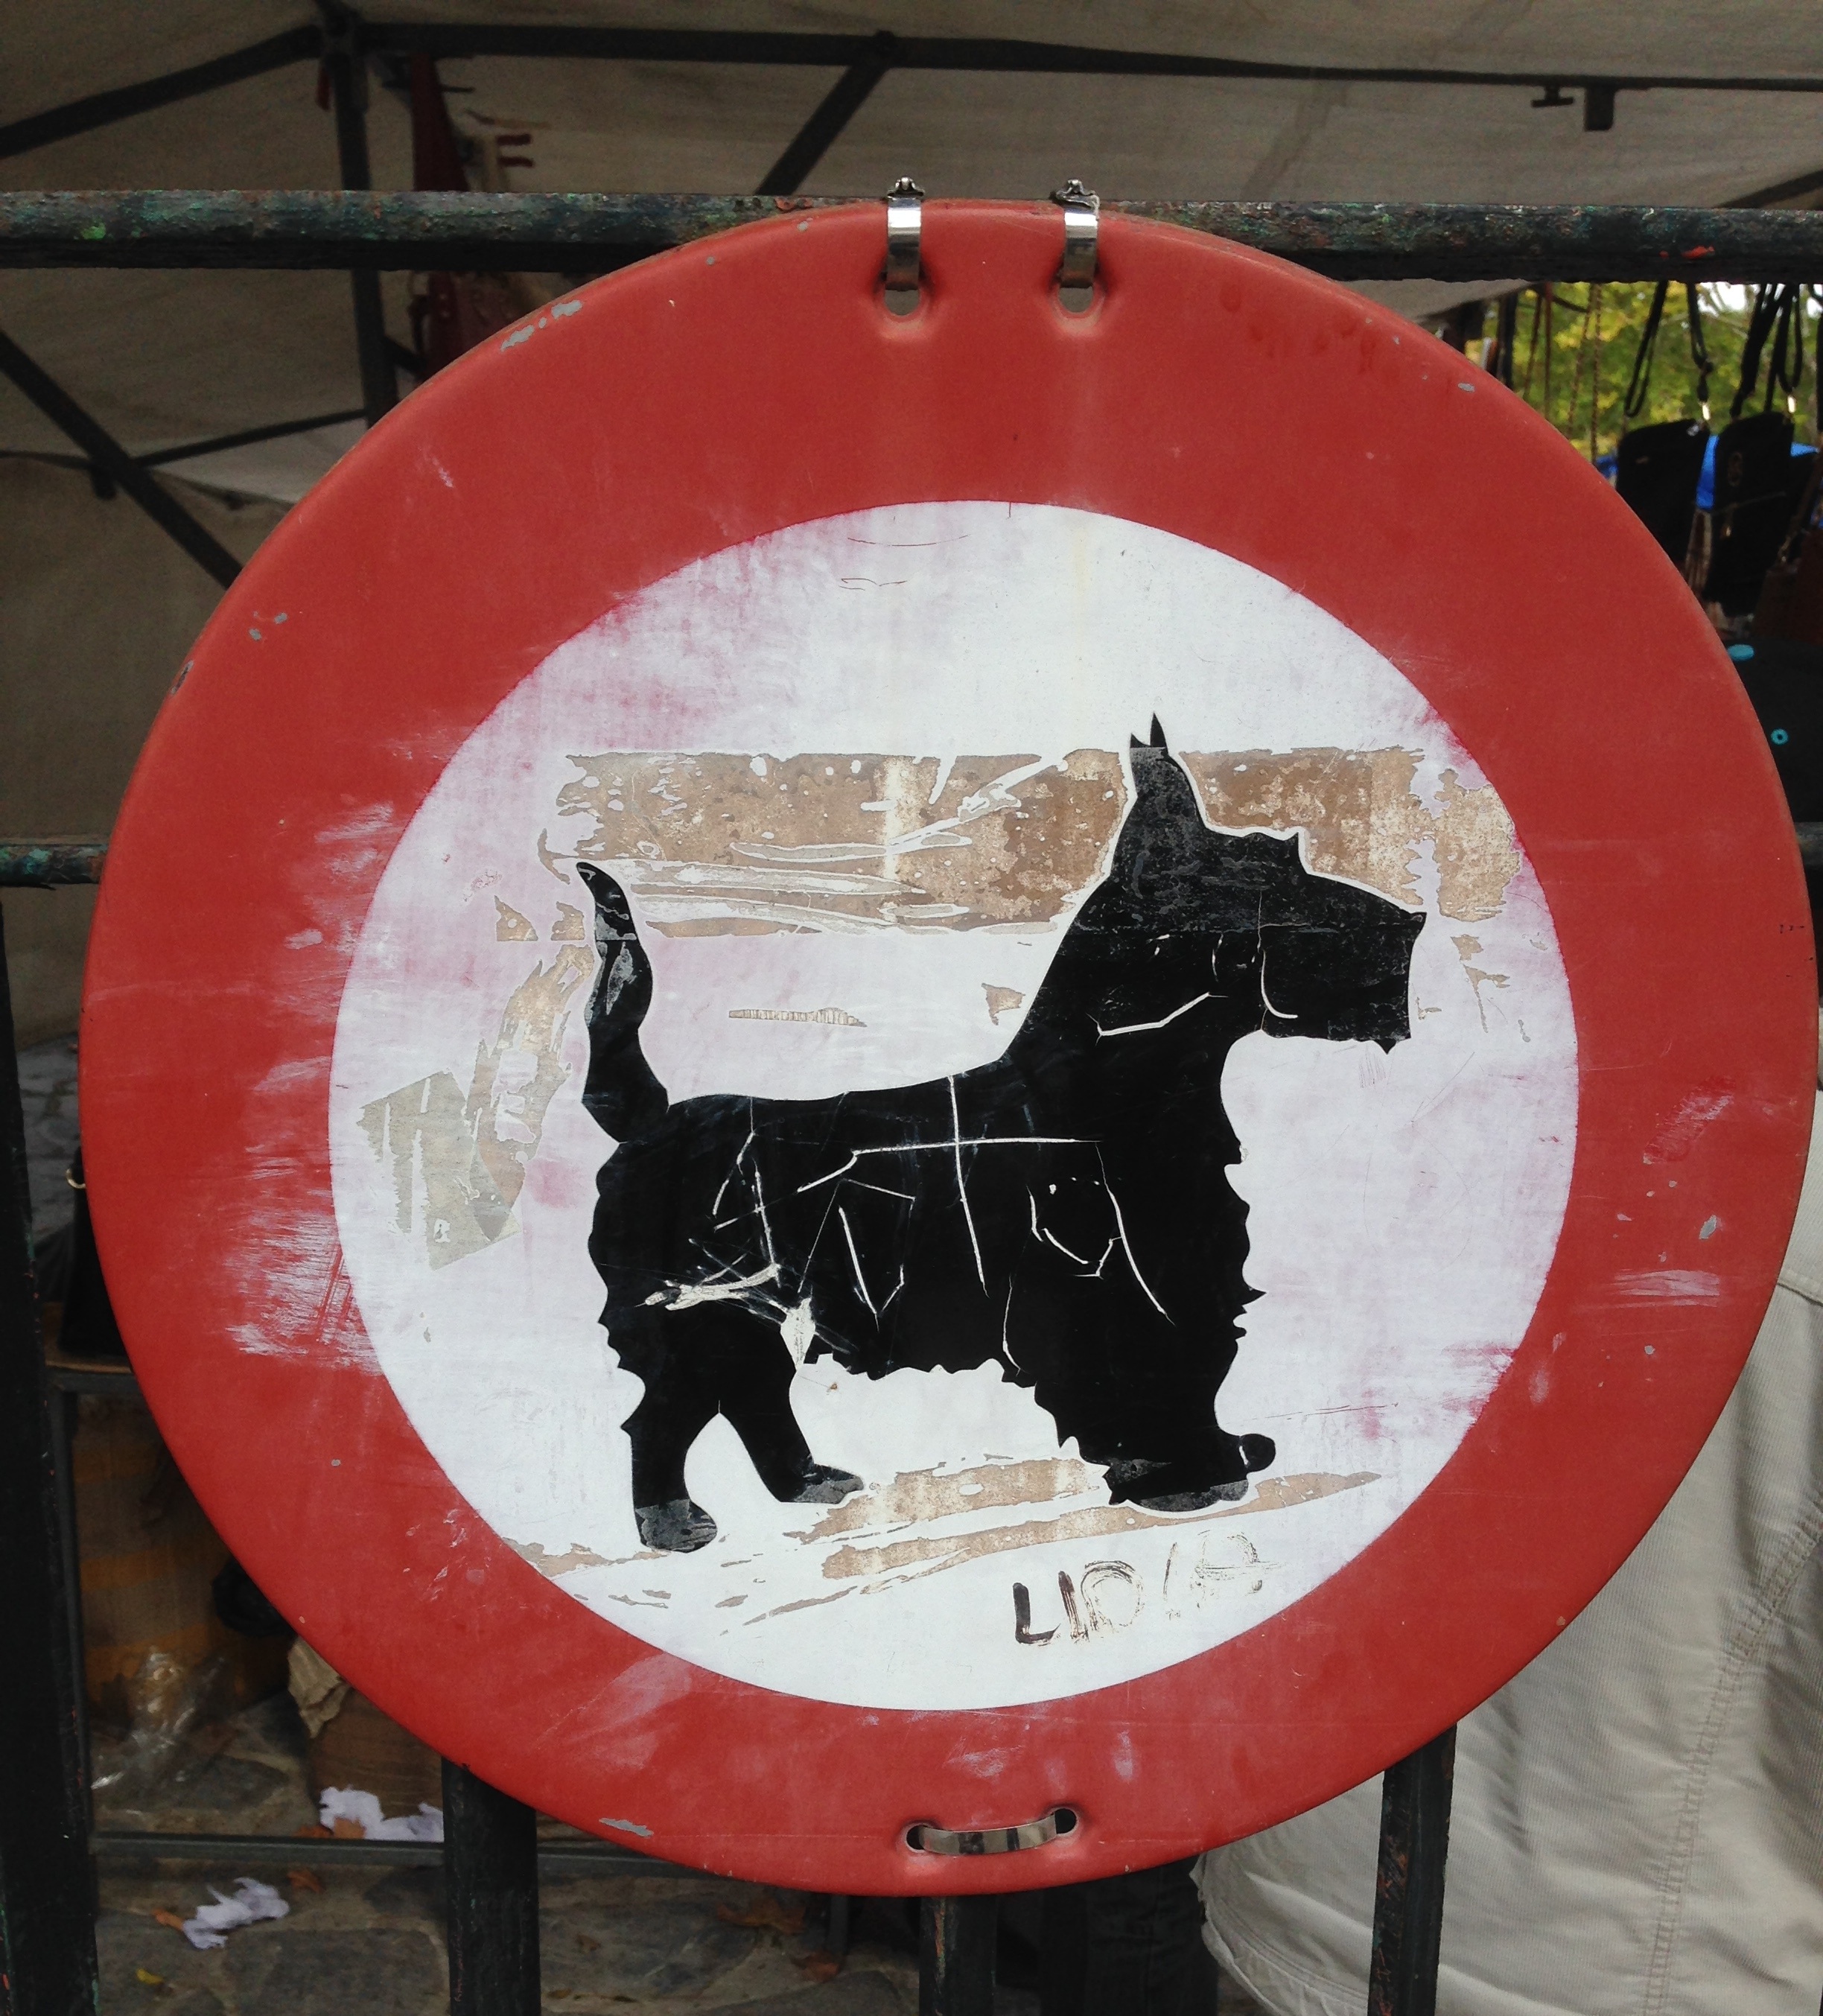
dog, sign, red, art, funny, strange, shape, unusual, traffic sign